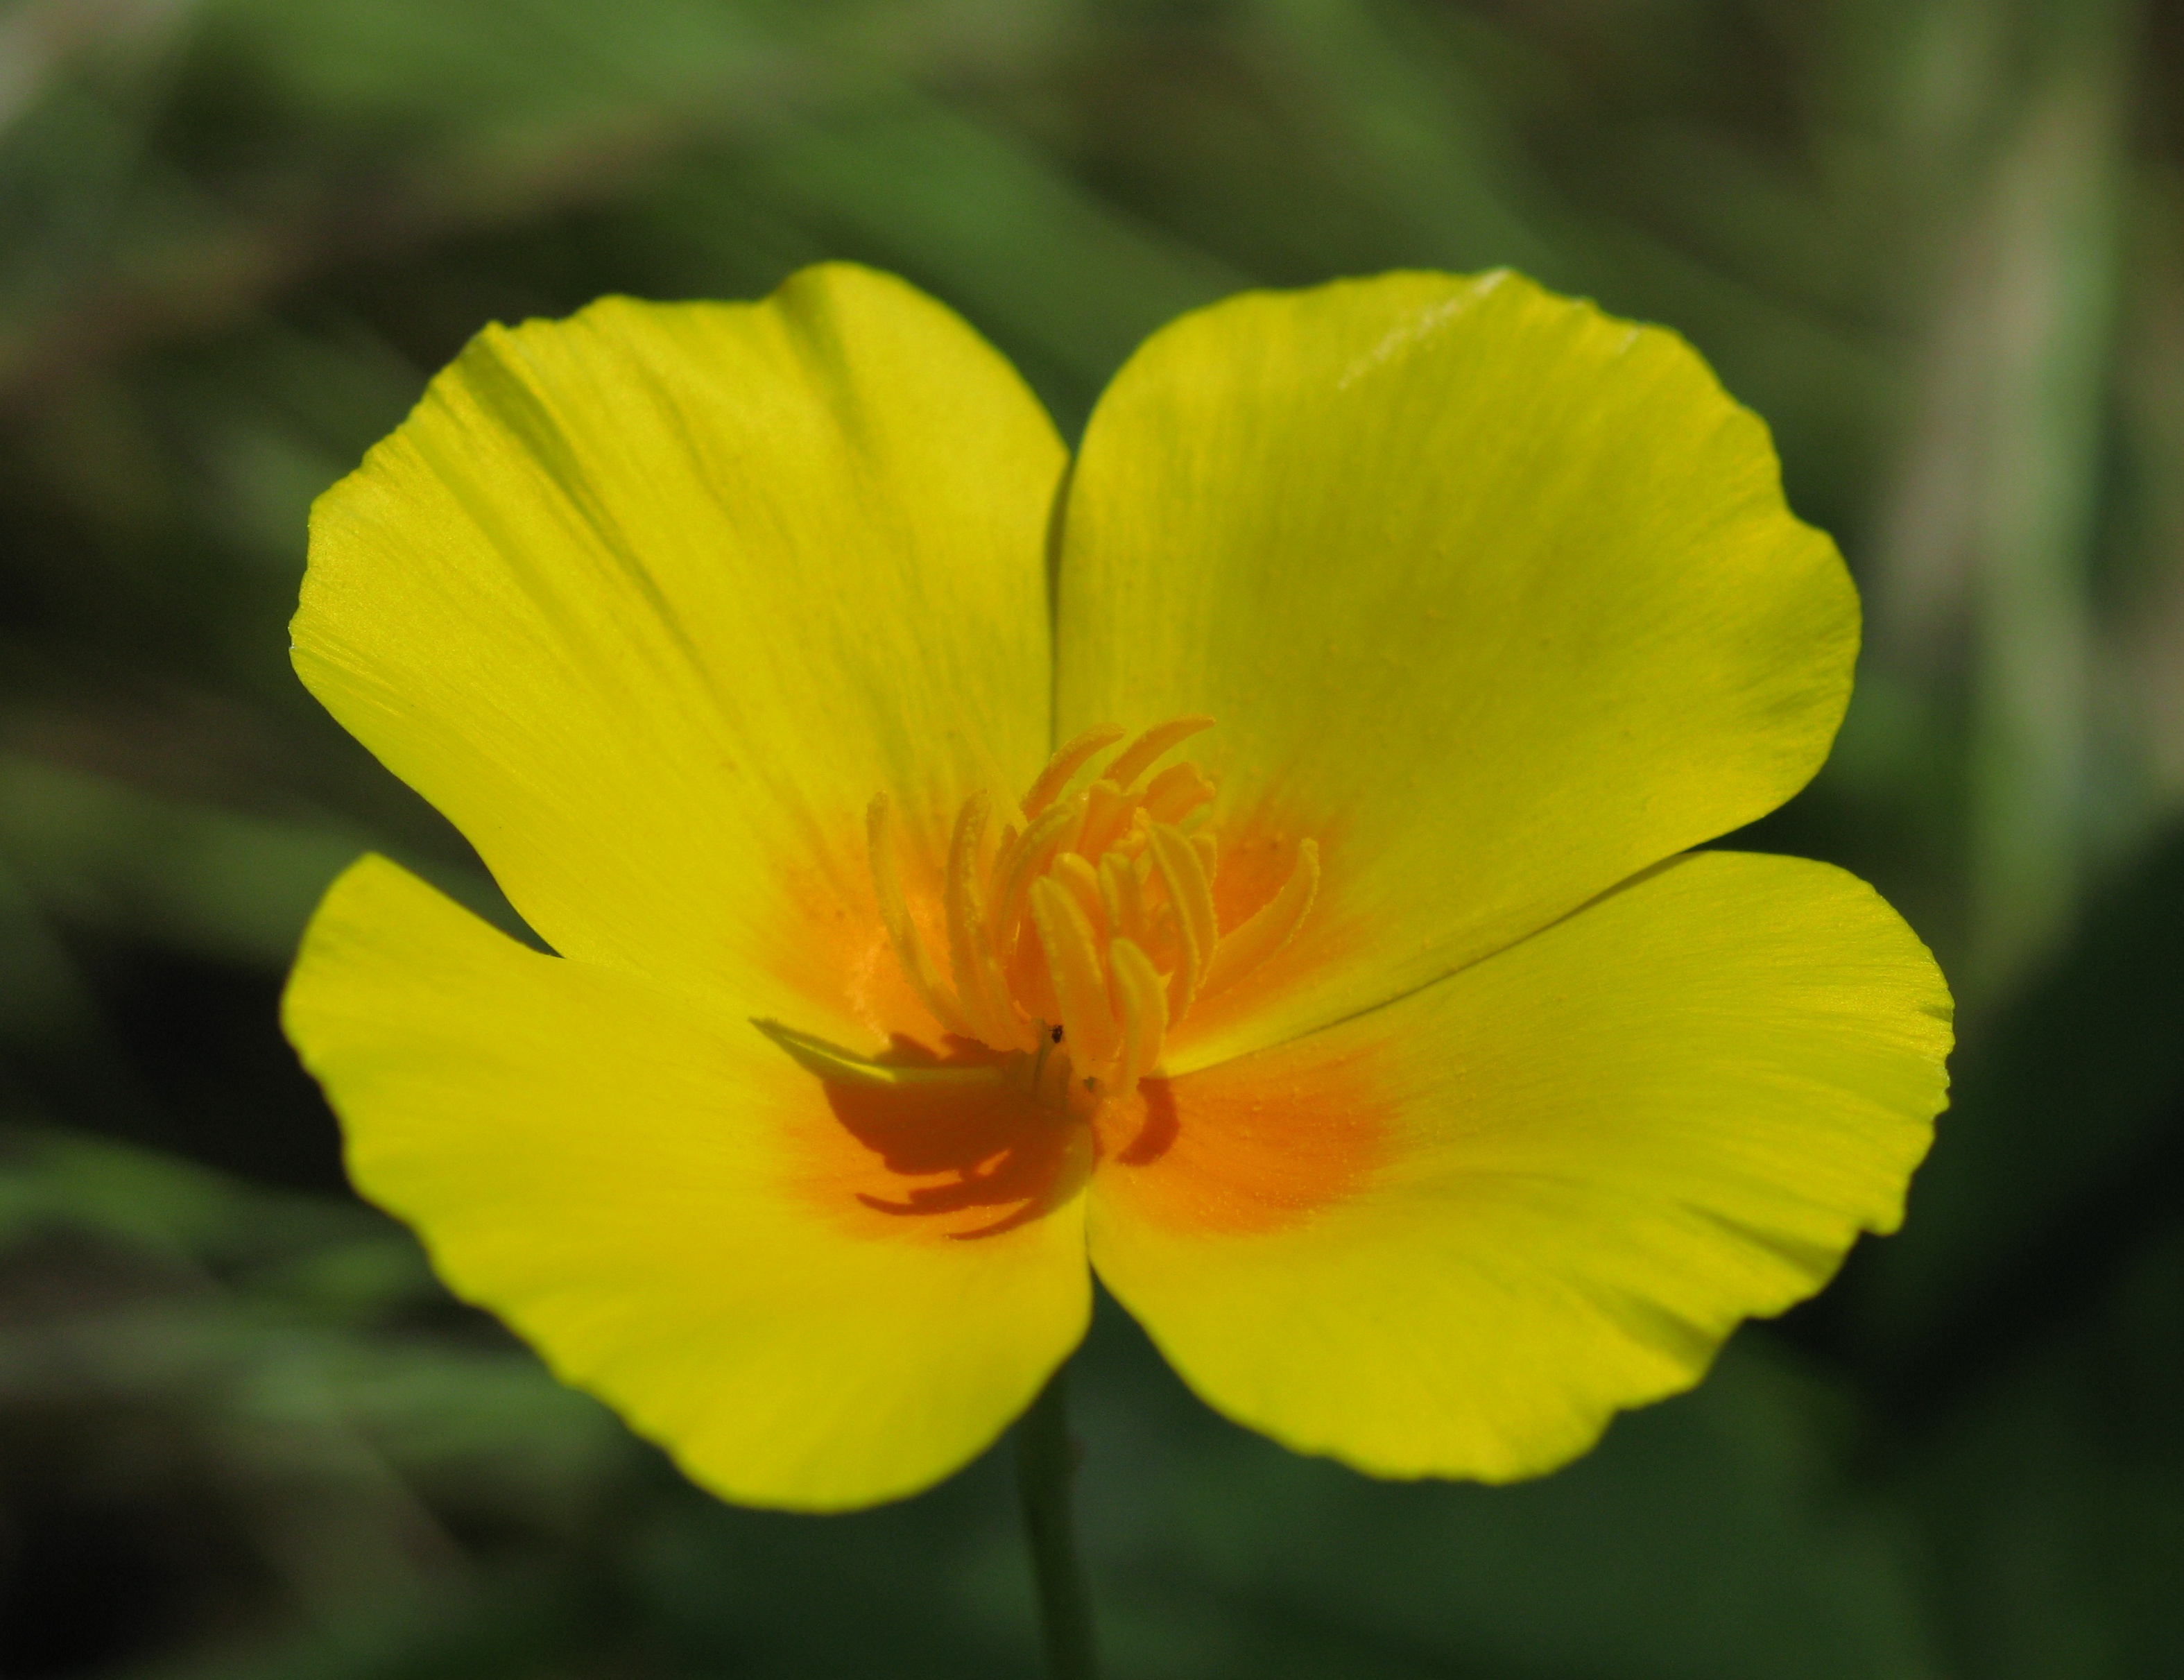
nature, plant, photography, flower, petal, high, botany, yellow, flora, wildflower, close up, cool image, hires, poppy, evening primrose, hi, res, g7, themacrogroup, macro photography, flowering plant, eschscholzia californica, annual plant, plant stem, land plant, violet family, poppy family, large flowered evening primrose